Temple of Awwam

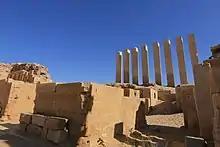
Mahram Bilqis or Awam Temple in 2017 in Marib, Yemen

The Temple of Awwam, commonly known as Mahram Bilqis by locals, was the main Sabaean temple dedicated to their national god, Almaqah (frequently called "Lord of ʾAwwām"), and it is also the largest known temple complex in South Arabia, located near Marib in what is now Yemen. The temple is situated southeast of ancient Marib, and was built in the outskirts of the city. Although usually major Sabaean sanctuaries are located outside urban centers, its placement was probably for reasons of religious privacy, and to facilitate the conduct of rituals by arriving pilgrims from remote areas of Sabaean territories. Nearly a thousand inscriptions have been discovered from the Temple, comprising the single most important collection of Ancient South Arabian inscriptions that provide the foundation for reconstructing an outline of the political history of Yemen in its first three centuries of the Christian era.